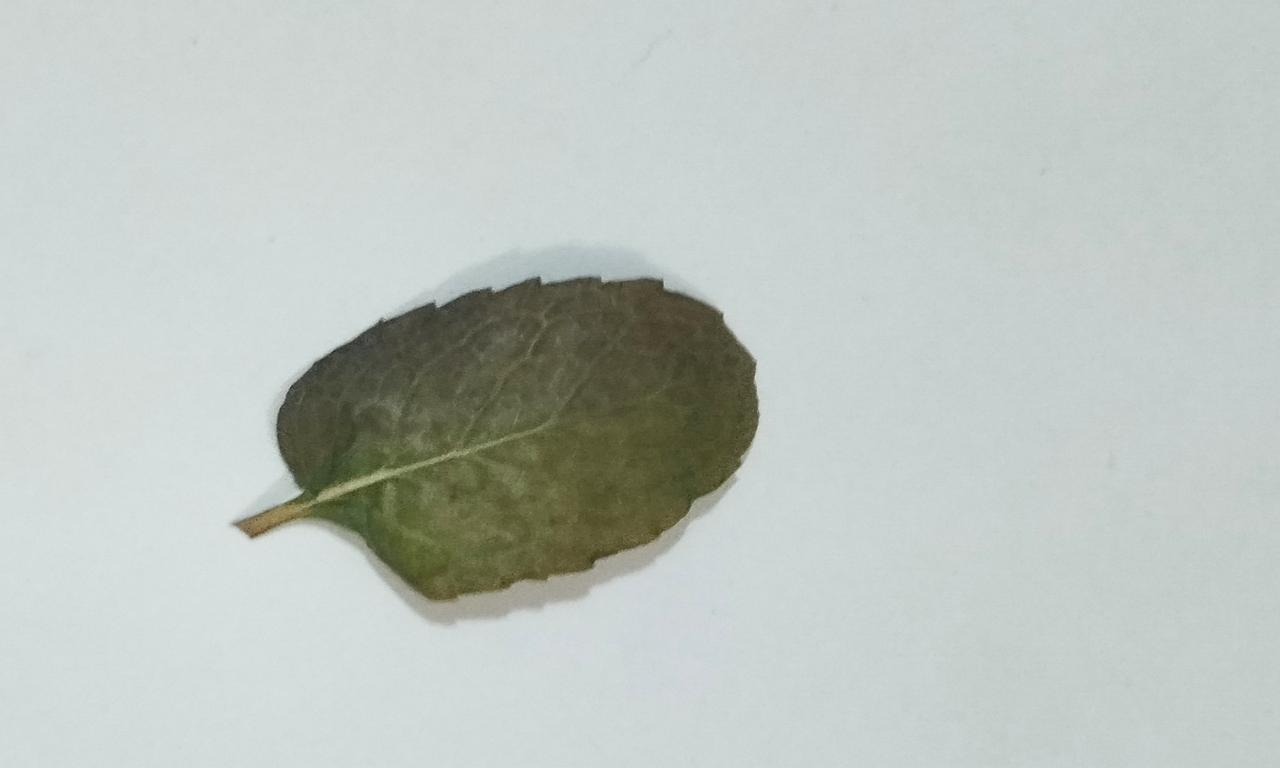
Label: Dried